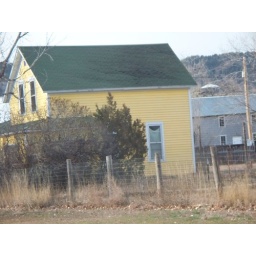
I want to live in this yellow house